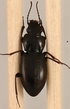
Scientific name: Pterostichus pensylvanicus
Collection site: Bartlett Experimental Forest NEON (BART), plot BART_081